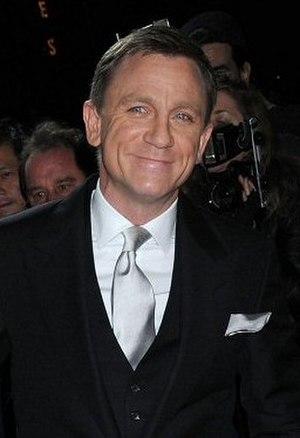
Quantum of Solace ou 007 Quantum au Québec est un film d'espionnage britannico-américain réalisé par Marc Forster et sorti en 2008. Il est le 22ᵉ opus de la série des films de James Bond produite par EON Productions.
Dans la série d'animation américaine Les Simpson, les épisodes contiennent presque tous des références culturelles, principalement à des films, mais également à des œuvres picturales célèbres, des œuvres musicales, des bandes dessinées, des œuvres littéraires, d'autres séries, des évènements historiques, ou bien encore à des légendes urbaines.